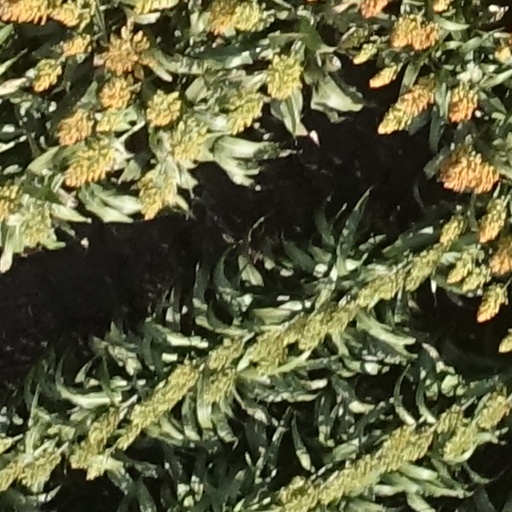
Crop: sorghum